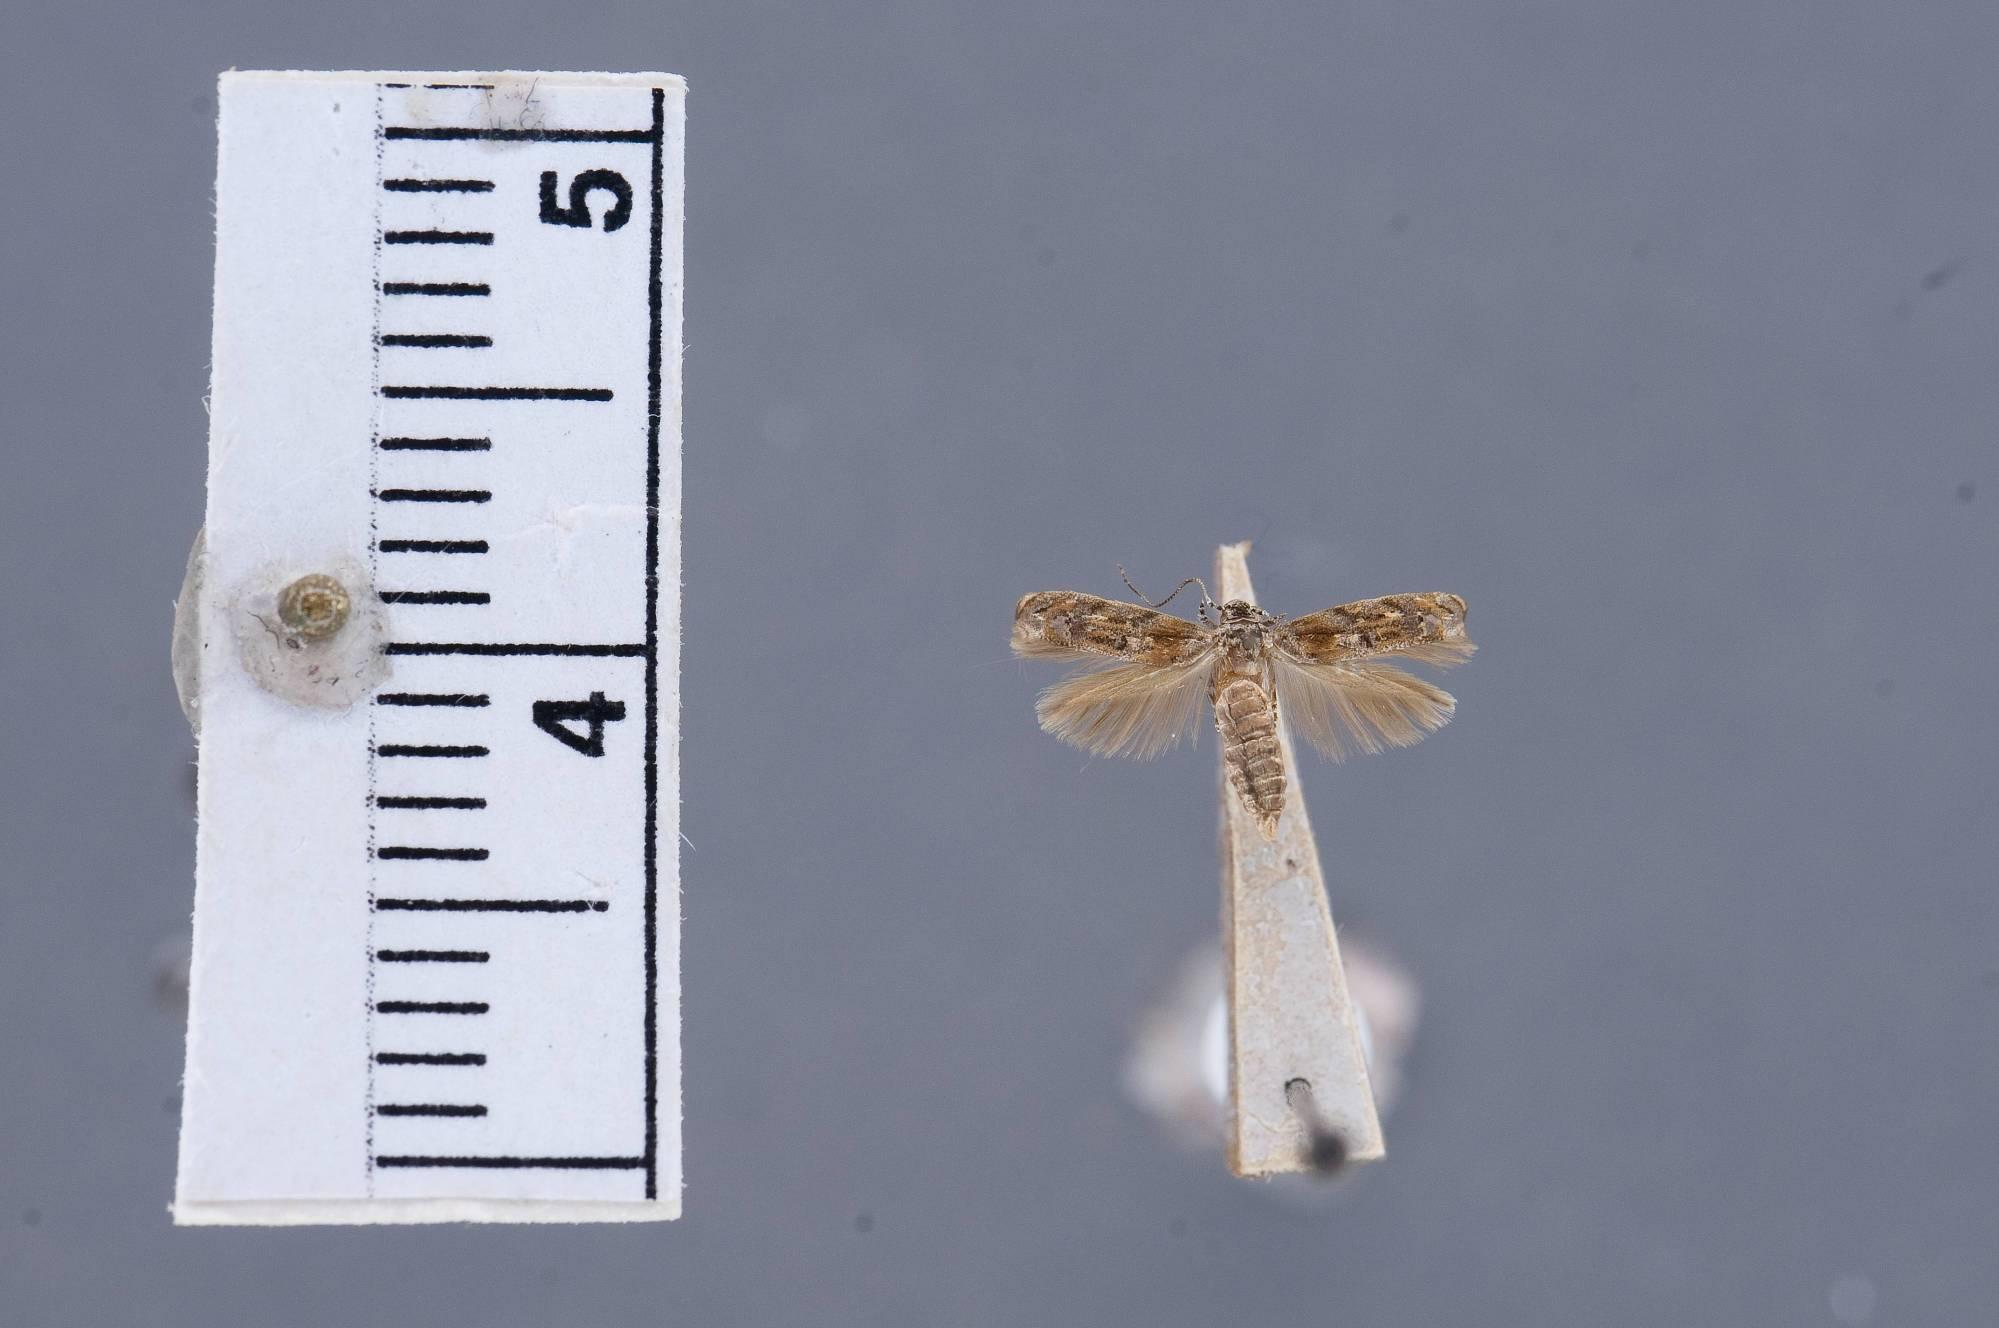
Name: Mompha capella
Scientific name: Mompha capella Busck, 1940
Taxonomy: Animalia, Arthropoda, Insecta, Lepidoptera, Glossata, Momphidae, Momphinae
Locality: Massapequa, Long Island, Nassau, New York, United States
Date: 8 Jul 1937